Michael Bruce (composer)

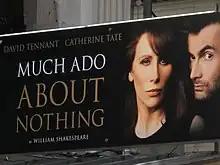
Poster for the 2011 production of "Much Ado About Nothing" with David Tennant and Catherine Tate, who sang Bruce's original song "We Go Together" on the official soundtrack, available on music streaming services

His other theatre credits include Sonia Friedman's "Much Ado About Nothing" (2011) with David Tennant and Catherine Tate at the Wyndham's Theatre, "Candide" (2013), "The Two Gentlemen of Verona" (2014) and "Timon of Athens" (2018) for the Royal Shakespeare Company, "Noises Off" (2012) and "Other Desert Cities" (2014) at the Old Vic, "Privacy" (2016) at the Public Theater in New York and "The Winslow Boy" (2013) on Broadway.